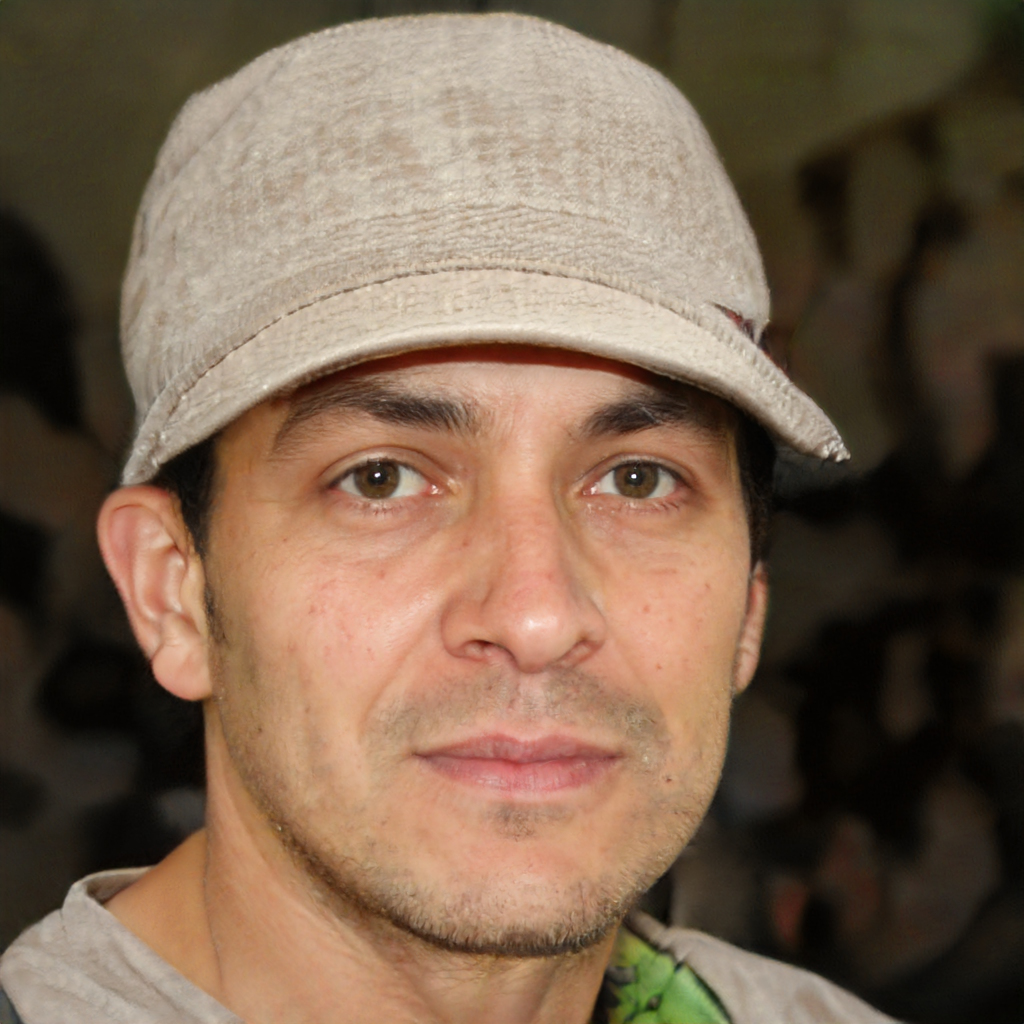
Gender: Male